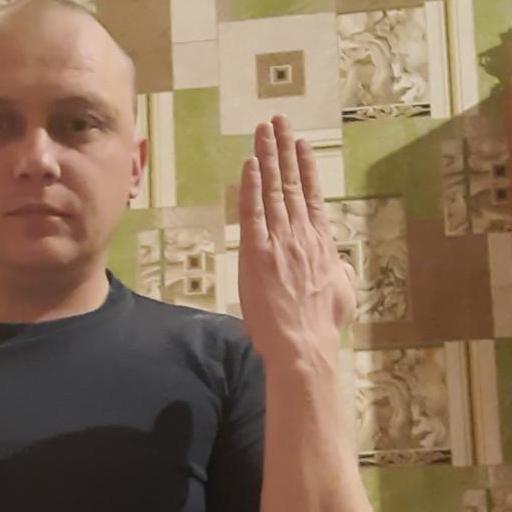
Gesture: stop_inverted